Point Frederick, New South Wales

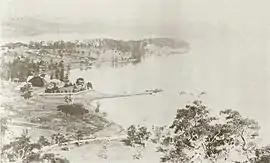
An early view from Presidents Hill showing Point Frederick

Point Frederick is a suburb of the Central Coast region of New South Wales, Australia on a peninsula protruding into Brisbane Water south-southeast of Gosford's central business district. It is part of the local government area.